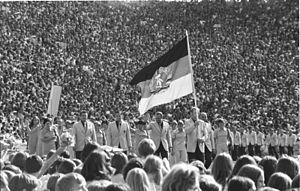
En République démocratique allemande, le sport est largement promu par l’État et encadré par le Deutscher Turn- und Sportbund ou DTSB, l'organe est-allemand chargé de la gestion des sports. Les excellents résultats de la RDA en sport de compétition lui valent une réputation internationale. En RDA, les associations et clubs sportifs proposent, pour la plupart, une adhésion gratuite ou presque. C'est le cas des communautés sportives corporatives, des communautés sportives et des communautés sportives scolaires. On trouve aussi des communautés et des clubs de sports mécaniques affiliés à l'Association générale consacrée aux Sports mécaniques, des clubs d'entraînement paramilitaire regroupés dans la Société pour le Sport et la Technique, beaucoup d’écoles consacrées au sport de compétition, et même une école supérieure pour la culture physique à Leipzig.
Les Jeux olympiques d'été de 1972, Jeux de la XXᵉ olympiade de l'ère moderne, ont été célébrés à Munich, en République fédérale d'Allemagne, du 26 août au 11 septembre 1972. En marge des épreuves sportives, ces Jeux olympiques de 1972 furent marqués par la prise d'otages et l'assassinat de onze athlètes israéliens par un groupe de terroristes palestiniens.